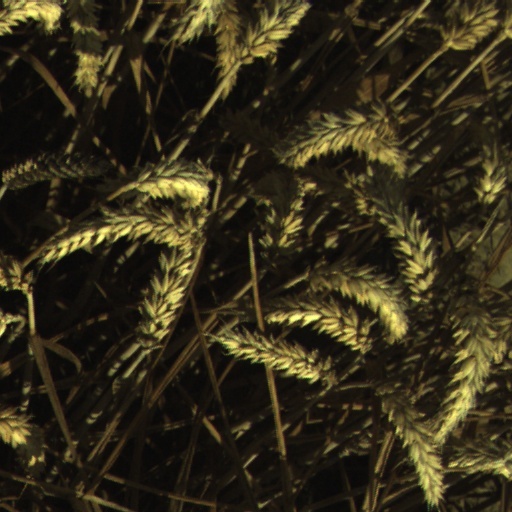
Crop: wheat